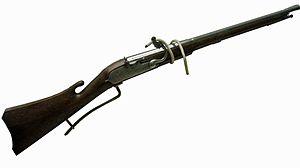
Mousquet à mèche de la deuxième moitiée du XVIIe siècle. Dans la salle militaire du musée st-Remi de Reims. Sur la platine
Le tir sportif comprend des disciplines, gérées en France par la Fédération Française de Tir et, au niveau mondial, par différentes fédérations internationales parmi lesquelles l'International Shooting Sport Federation pour les disciplines Olympiques, l'International Practical Shooting Féderation pour le tir sportif de vitesse ou l'International Crossbow Shooting Union pour l'arbalète.